Alexandra Railway Bridge

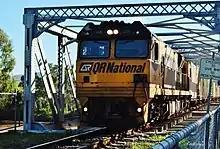
A south-bound freight train crossing the Alexandra Railway Bridge, 2015

The Rockhampton Junction Railway was officially opened on 6 November 1899 with a special ceremony held on the southern end of the railway extension. A double headed train and twelve carriages left the Stanley Street Station and broke through a ribbon on the Fitzroy railway bridge. At the time of its opening, no official name for the bridge had been decided, but it had been suggested that it be named after Alexandra, Princess of Wales. The Minister for Railways, John Murray, officially named the bridge "Alexandra" at the opening ceremony, after consulting with the Queensland Premier, James Dickson, earlier in the day. With the completion of the Alexandra Railway Bridge, the Emu Park and Central Western railways provided a unified rail link between the two halves of Rockhampton.